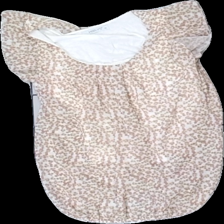
View: front
Type: Top
Category: Ladies
Brand: Not in the list
Brand text on label: Hailys
Colors: White, Orange
Material: 63% polyester, 33% cotton
Pattern: Floral print
Cut: Regular, C-collar
Size: XS
Season: All
Price range: 50-100
Recommended usage: Reuse